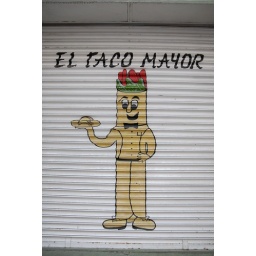
This handpainted sign on the door of a taqueria in Mexico City invites you to try its antojitos